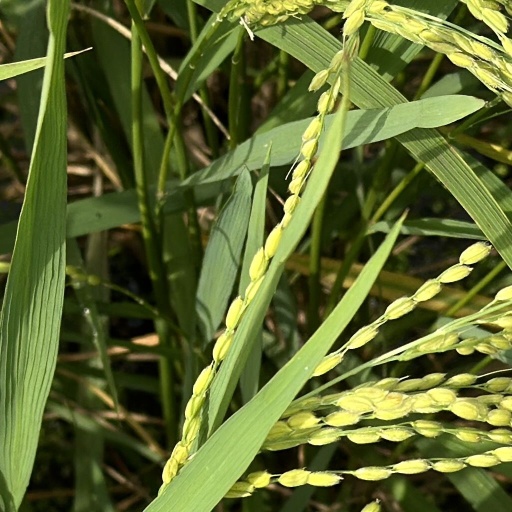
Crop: rice